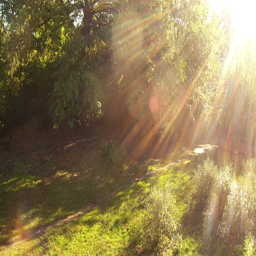
solar flight in the wood .